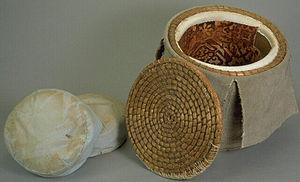
Lieu
On appelle marmite norvégienne un procédé de fin de cuisson des aliments consistant à les placer dans un récipient lui-même contenu dans un réceptacle isolant : après avoir été chauffés de façon traditionnelle — mais moins longtemps que le temps de cuisson habituel —, les aliments peuvent y finir de cuire de façon autonome, sans nouvelle dépense d'énergie. Contrairement à ce que le nom indique, il ne s'agit pas forcément d'une marmite et il n'est pas sûr qu'elle soit d'origine norvégienne.
La vannerie désigne :